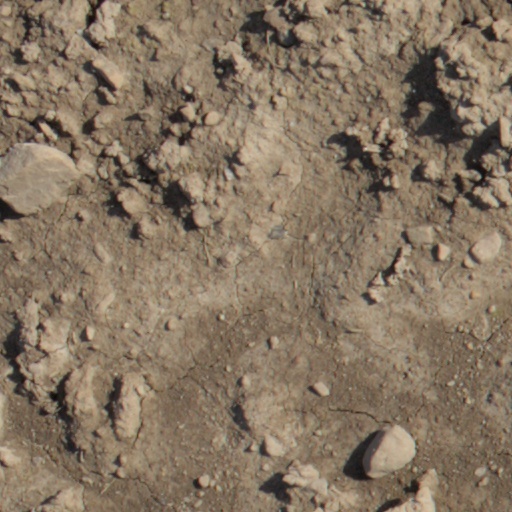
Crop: wheat